Henri-Léopold Lévy

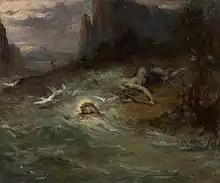
"The Death of Orpheus", c. 1870

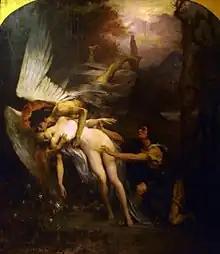
"Young Woman and Death", 1876

He was the son of an interior decorator and embroidery manufacturer. His artistic education began at the École des beaux-arts de Paris, where he worked in the studios of François-Édouard Picot, Alexandre Cabanel and Eugène Fromentin.